Kurt Harald Isenstein

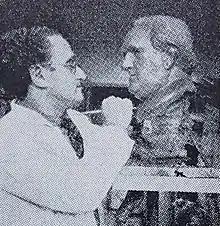

Kurt Harald Isenstein (13 August 1898 – 3 February 1980) was a German sculptor. His work was part of the sculpture event in the art competition at the 1928 Summer Olympics.